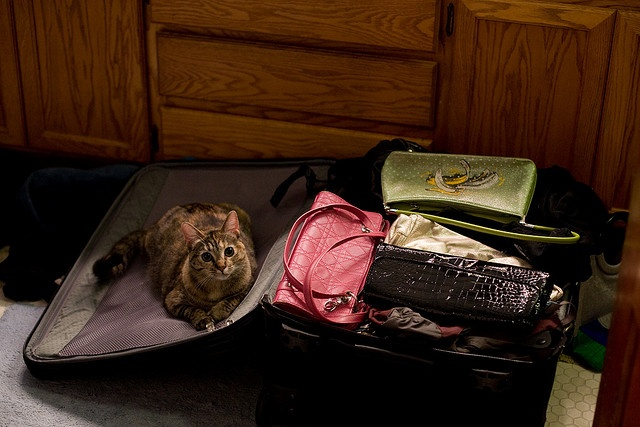
There is a cat that is sitting on a luggage
A cat in a open suitcase on the ground.
A cat laying on an open piece of luggage holding.
A cat lying on an open suitcase with wallets next to it
A kitty cat sitting inside a suitcase with purses in it.